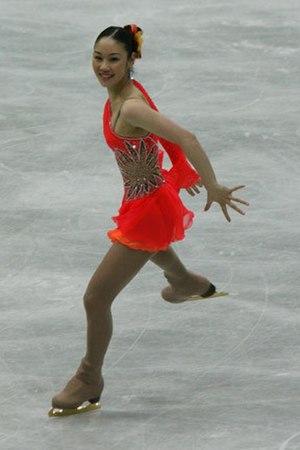
Yukari Nakano, née le 25 août 1985 dans la préfecture d'Aichi, est une patineuse artistique japonaise. Elle a gagné par deux fois une médaille aux championnats des quatre continents, et est la troisième patineuse au monde à avoir réussi un triple Axel en compétition ISU.